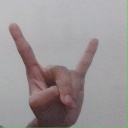
अक्षर: श